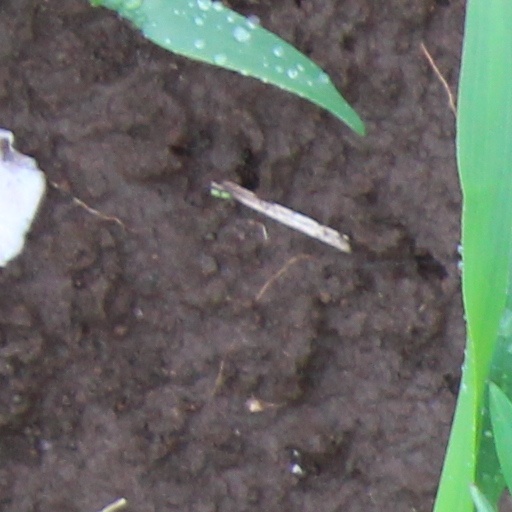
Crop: wheat